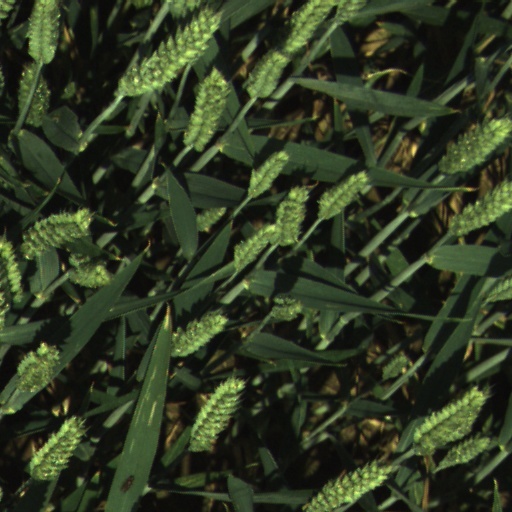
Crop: wheat